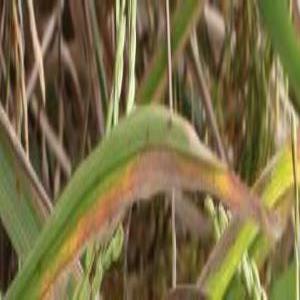
Disease: Bacterialblight